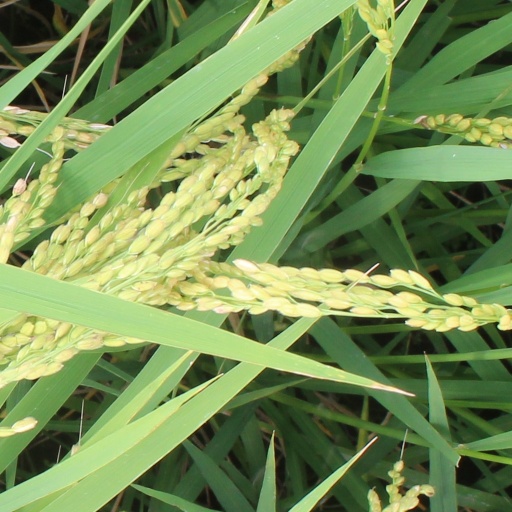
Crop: rice